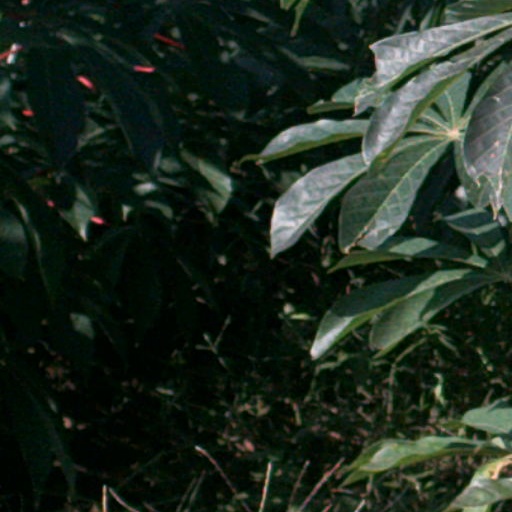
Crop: cassava